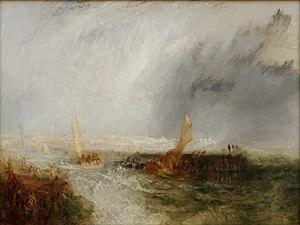
Ostende est une ville belge située en Région flamande, dans la province de Flandre-Occidentale. Elle a été construite autour du port d'Ostende sur la côte belge de la Mer du Nord et est parfois surnommée la « reine des plages » ou encore la « ville belge la plus britannique » en raison du nombre important de touristes britanniques qui la visitent.